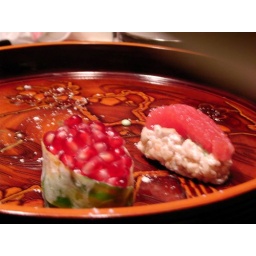
left- fruit rollup around rice krispy treat base covered with pomegranateright- grapefruit on top of rice krispy treat/powdered sugar base